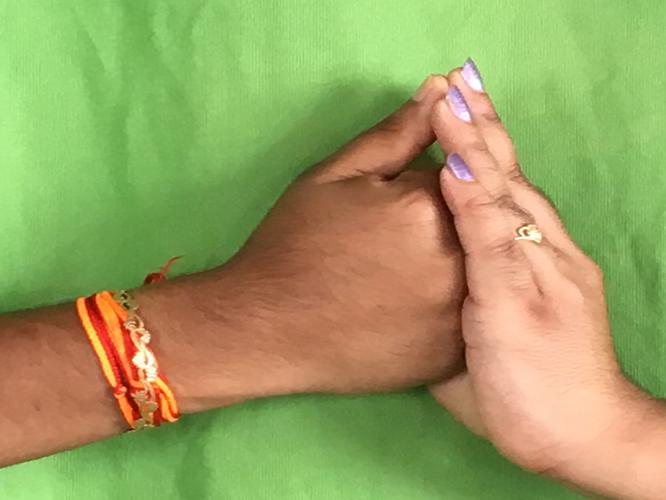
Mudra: Shanka
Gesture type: double_hand